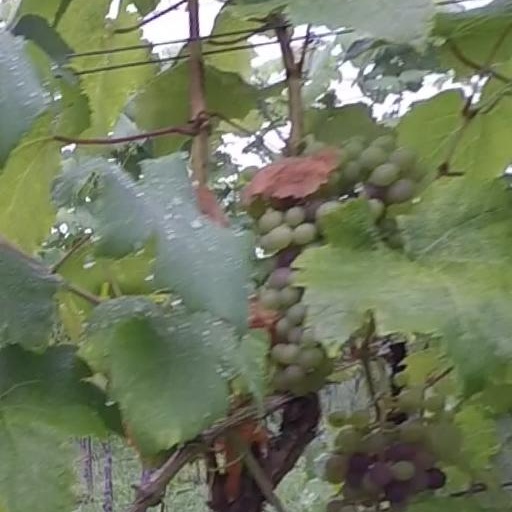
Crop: grape